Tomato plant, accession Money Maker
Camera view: vertical (180 deg); turntable rotation: 120 degrees
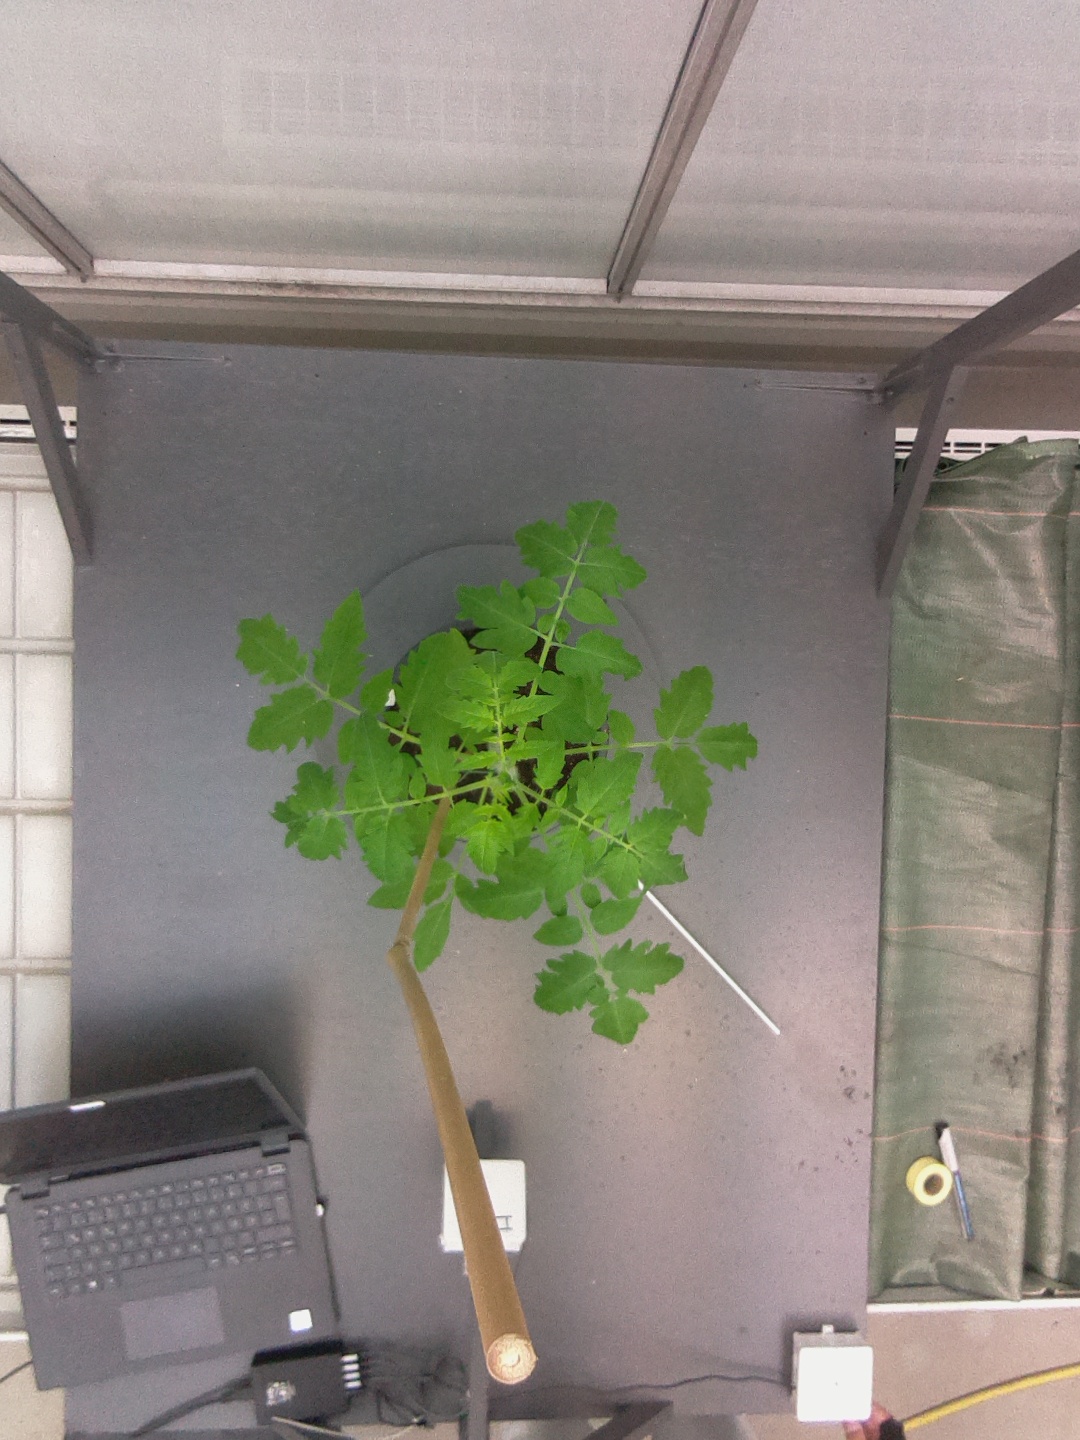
BBCH growth stage 14: 8 of true leaves visible